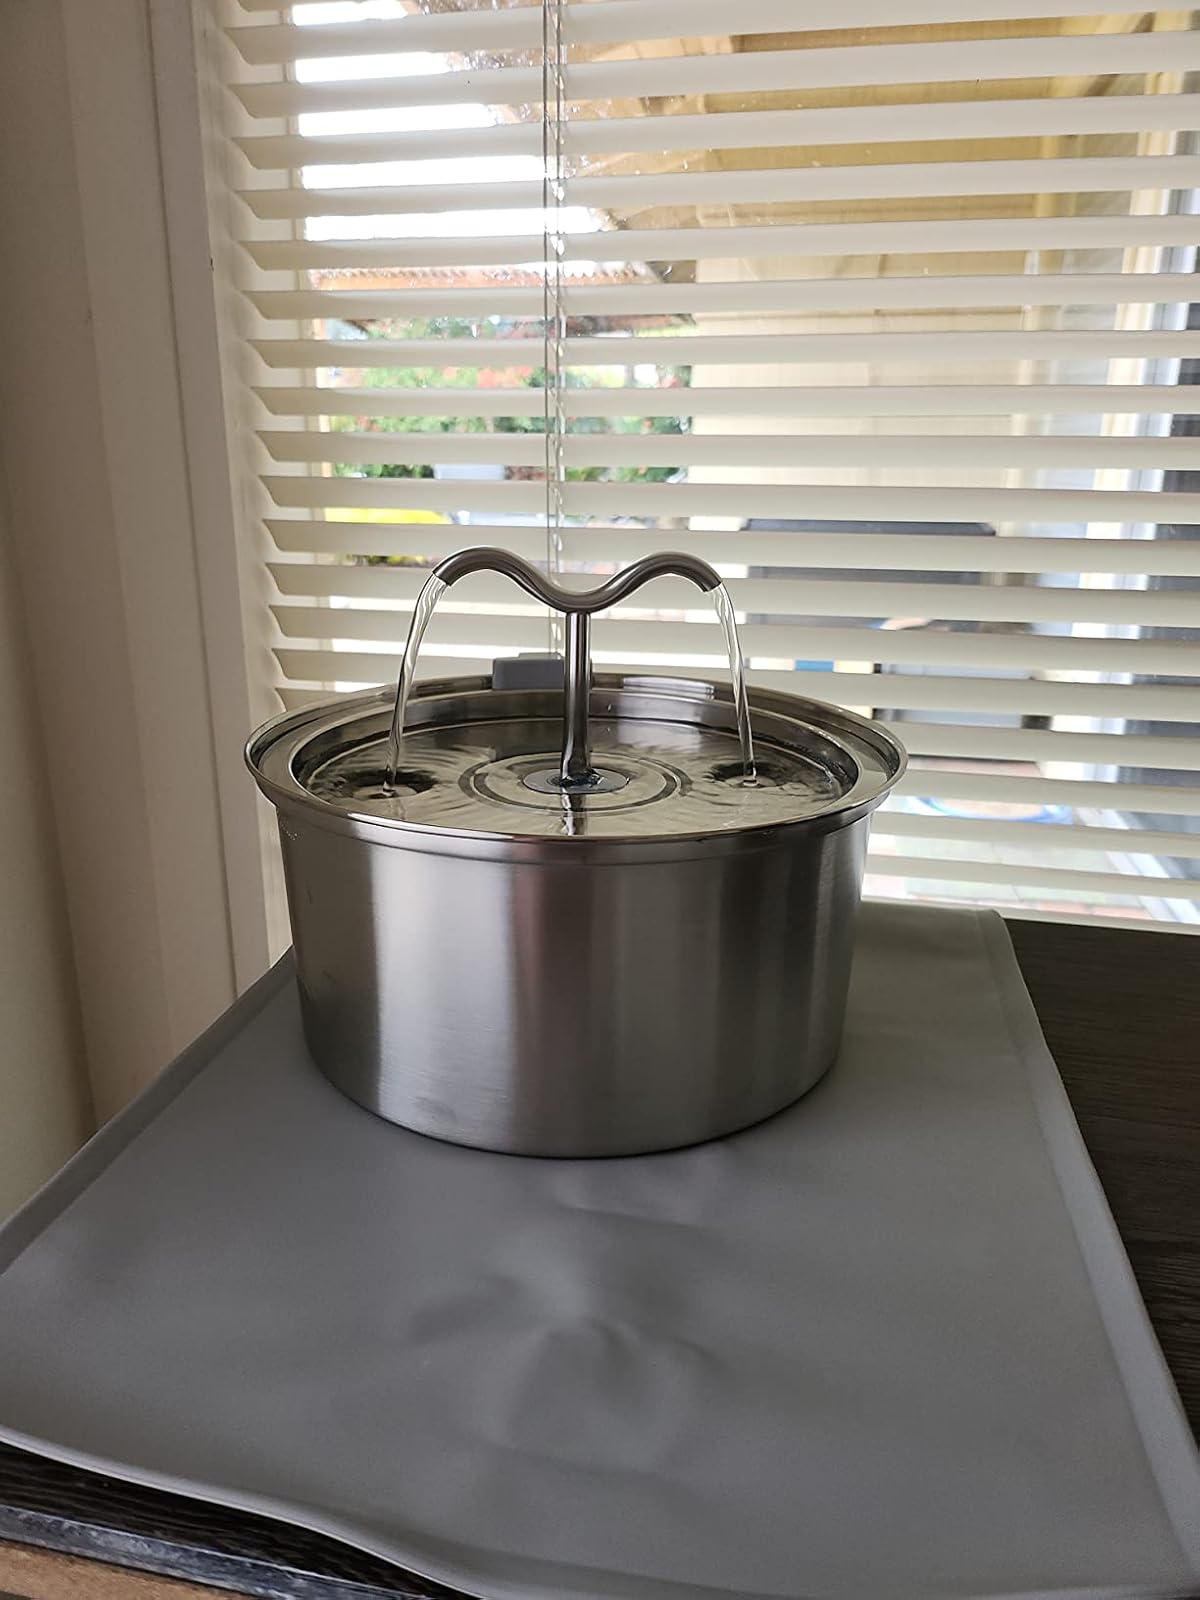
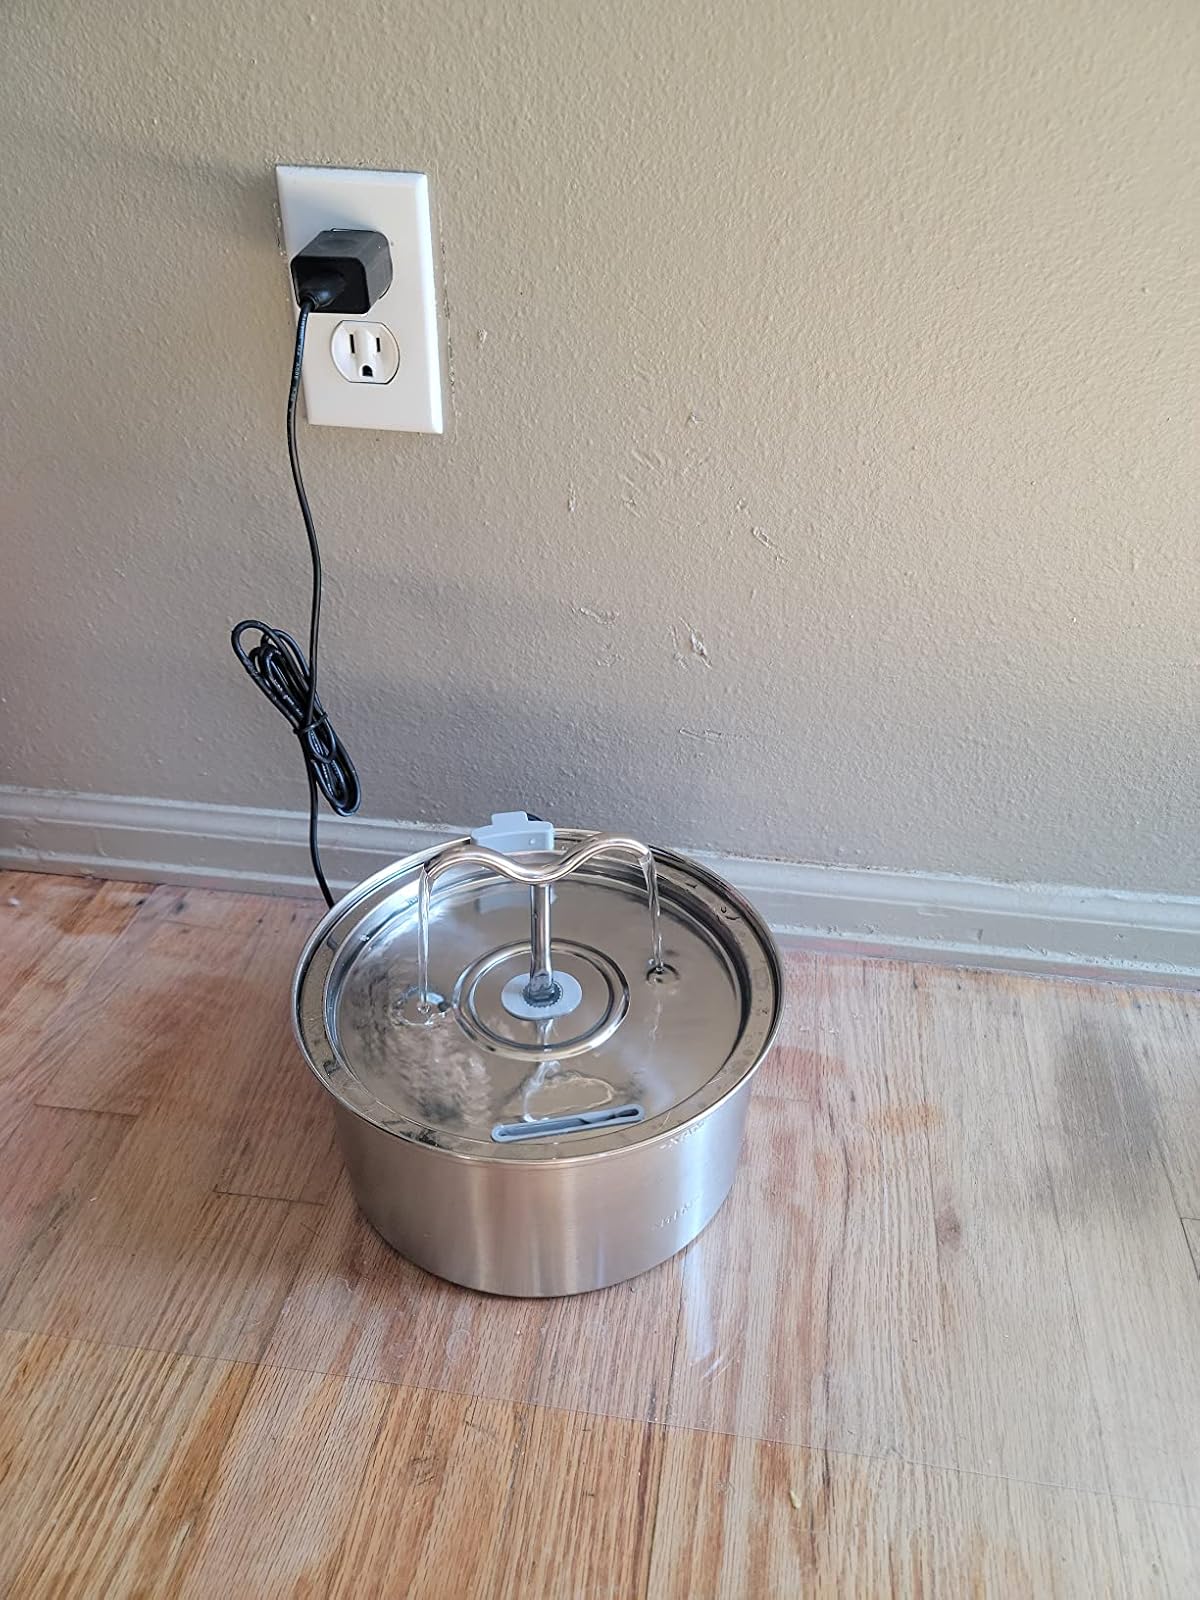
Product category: items_bowl
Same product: yes